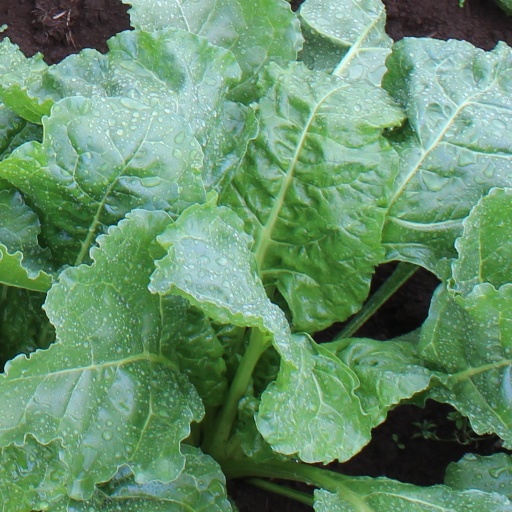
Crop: sugar beet